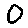
Label: 0